Common-path interferometer

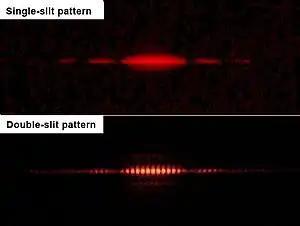
Figure 2. Young's experiment – single- versus double-slit patterns

Another common-path interferometer useful in lens testing and fluid flow diagnostics is the point diffraction interferometer (PDI), invented by Linnik in 1933. The reference beam is generated by diffraction from a small pinhole, about half the diameter of the Airy disk, in a semitransparent plate. Fig. 1 illustrates an aberrated wavefront focused onto the pinhole. The diffracted reference beam and the transmitted test wave interfere to form fringes. The common-path design of the PDI brings to it a number of important advantages. (1) Only a single laser path is required rather than the two paths required by the Mach-Zehnder or Michelson designs. This advantage can be very important in large interferometric setups such as in wind tunnels that have long optical paths through turbulent media. (2) The common-path design uses fewer optical components than double path designs, making alignment much easier, as well as reducing cost, size, and weight, especially for large setups. (3) While the accuracy of a double path design is dependent on the precision with which the reference element is figured, careful design enables the generated reference beam of the PDI to be of guaranteed precision. A disadvantage is that the amount of light getting through the pinhole depends on how well the light can be focused onto the pinhole. If the incident wavefront is severely aberrated, very little light may get through. The PDI has seen use in various adaptive optics applications.